Answer in natural language. Is Doorway (highlighted by a red box) further away or in front of black colour chair (highlighted by a blue box)? Choose between the following options: further away or in front
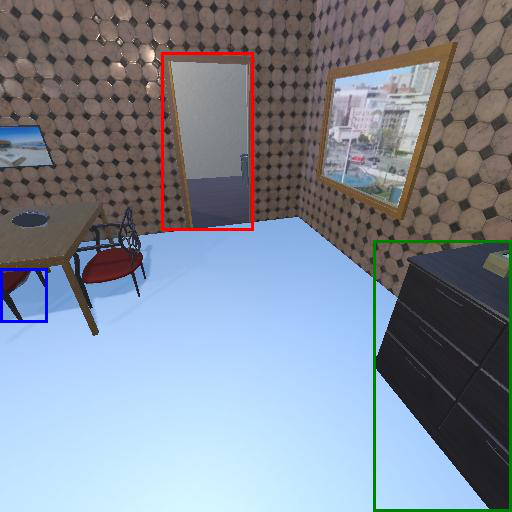
<answer>further away</answer>